C. Jack Ellis

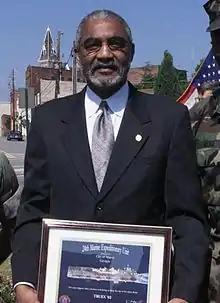
Ellis in 2002

C. Jack Ellis (born January 6, 1946) is a politician and the former mayor of Macon, Georgia.